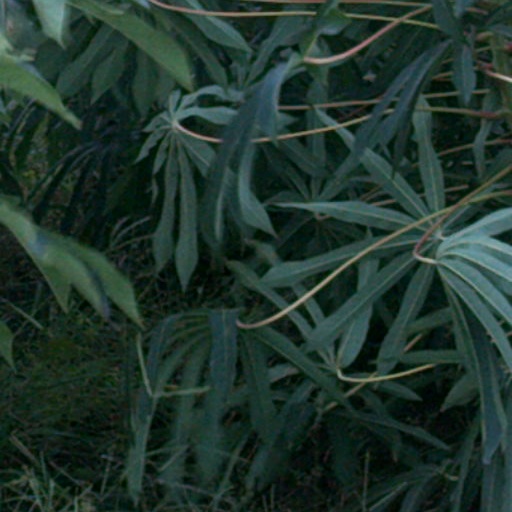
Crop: cassava